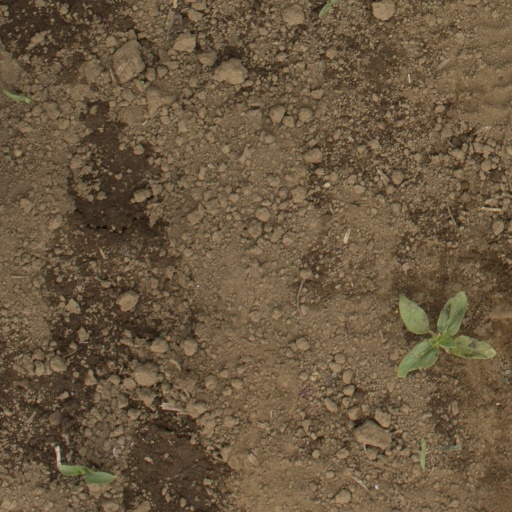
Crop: Jerusalem artichoke